Makuharitoyosuna Station

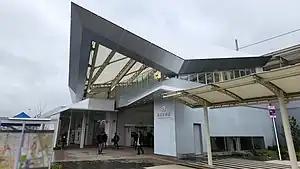
The entrance to the station in March 2023

is a train station in the city of Chiba, Chiba Prefecture, Japan.